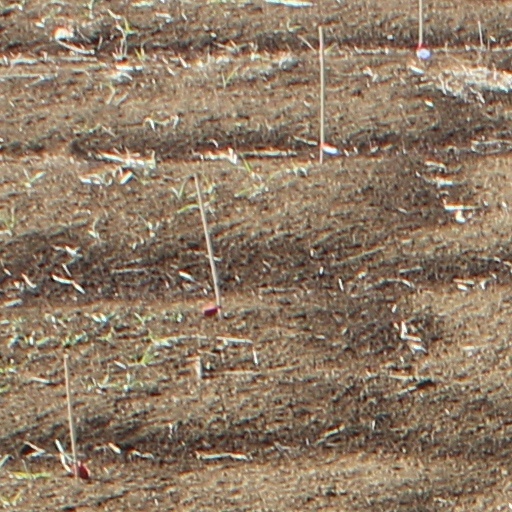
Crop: wheat